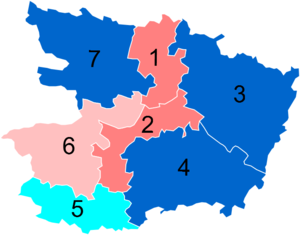
Résultats des élections législatives du Maine-et-Loire en 2012
Liste des députés de Maine-et-Loire
Les élections législatives françaises de 2012 se déroulent les 10 et 17 juin 2012. Dans le département de Maine-et-Loire, non concerné par le redécoupage électoral, sept députés sont à élire dans le cadre de sept circonscriptions.